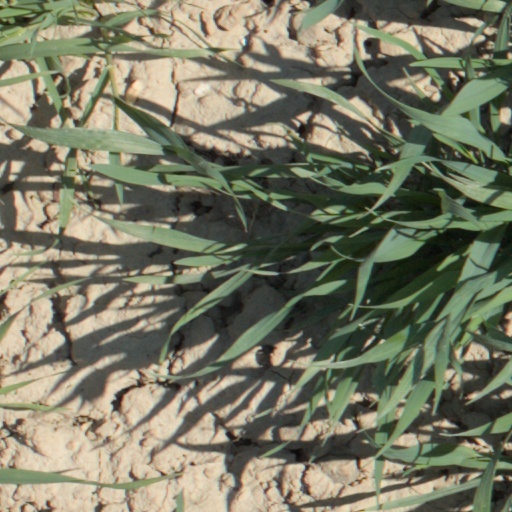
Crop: wheat